Summer Evening at Skagen Beach – The Artist and his Wife

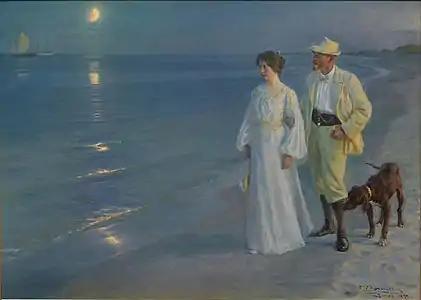
Peder Severin Krøyer: "Summer Evening at Skagen Beach – The Artist and his Wife" (1899)

Summer Evening at Skagen Beach – The Artist and his Wife is an 1899 painting by Peder Severin Krøyer. One of the best known paintings of the Skagen Painters, it depicts Krøyer with his wife Marie and his dog Rap strolling on the beach in the moonlight.